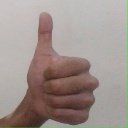
अक्षर: थ